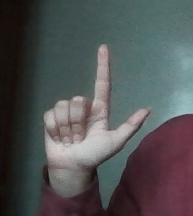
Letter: laam